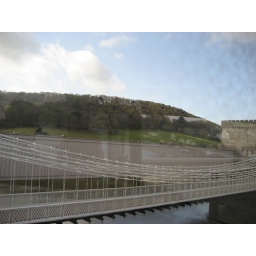
bridge near castle